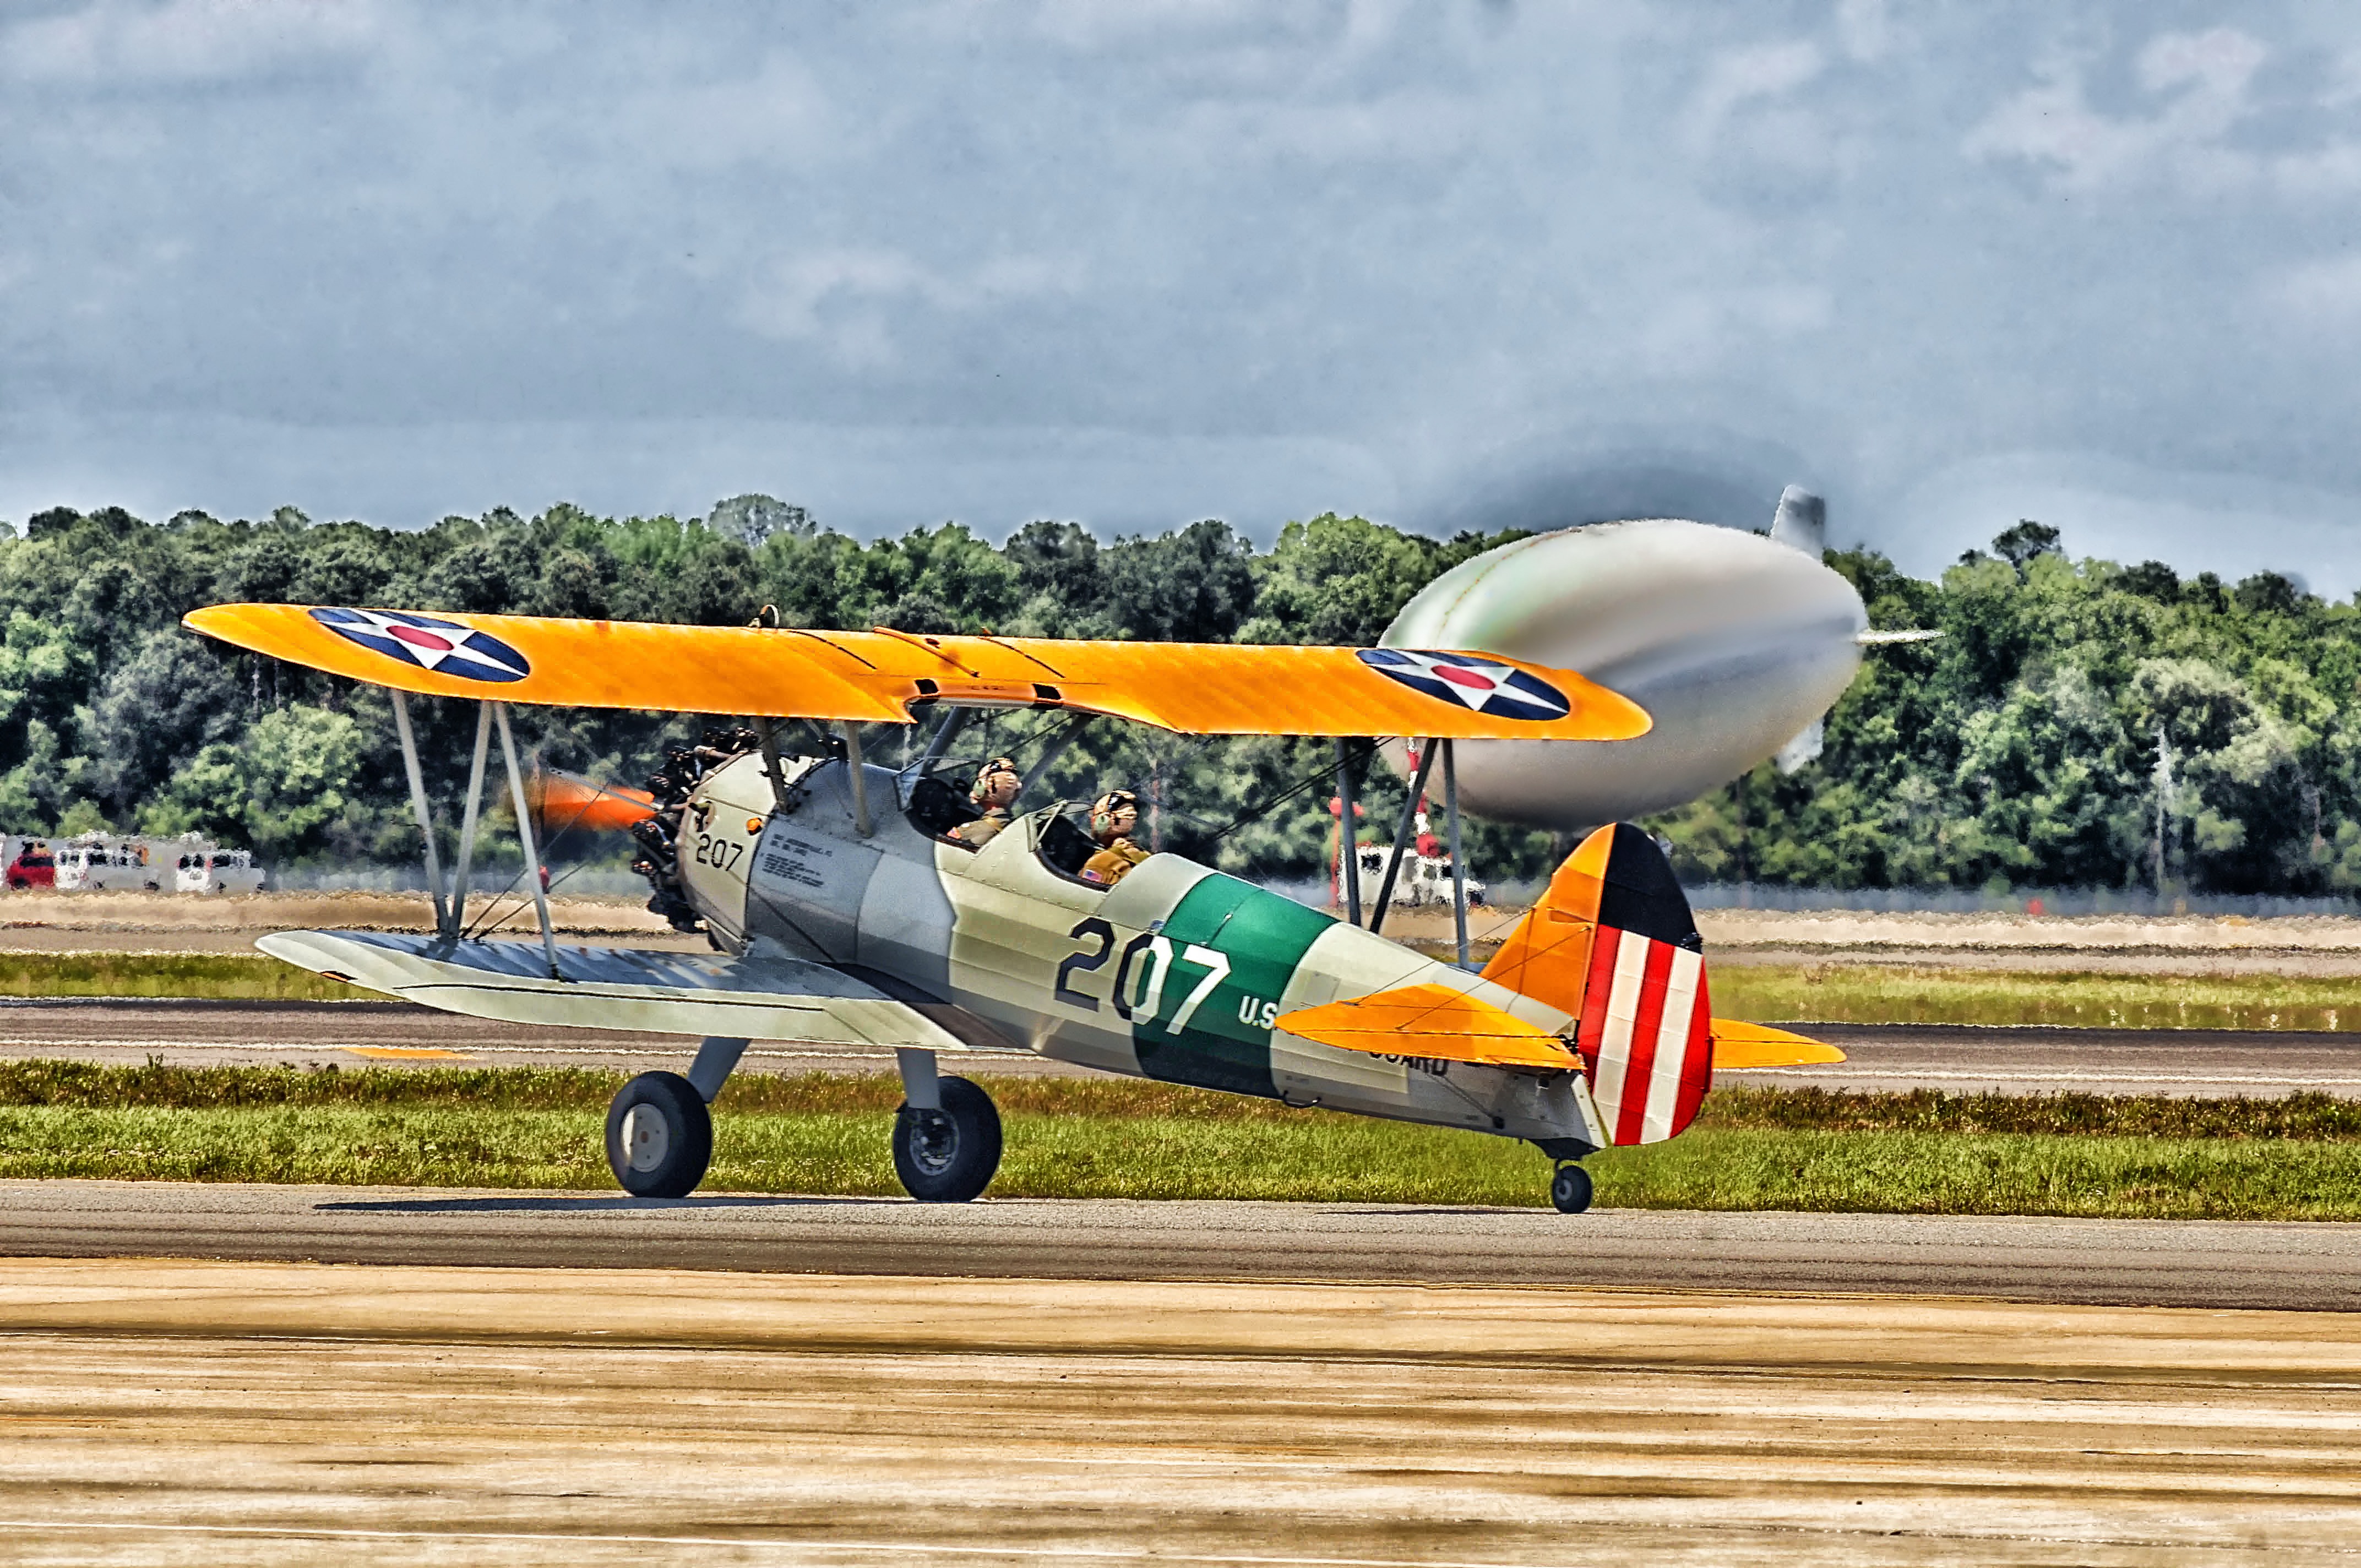
vintage, old, airplane, aircraft, military, vehicle, aviation, flight, outside, hdr, classic, biplane, florida, takeoff, jacksonville, air show, air force, military aircraft, monoplane, atmosphere of earth, aircraft engine, propeller driven aircraft, bi wing